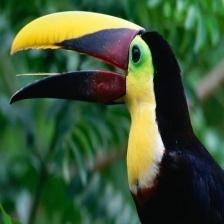
Species: TOUCHAN
Scientific name: RAMPHASTIDAE
ImageNet parent category: toucan